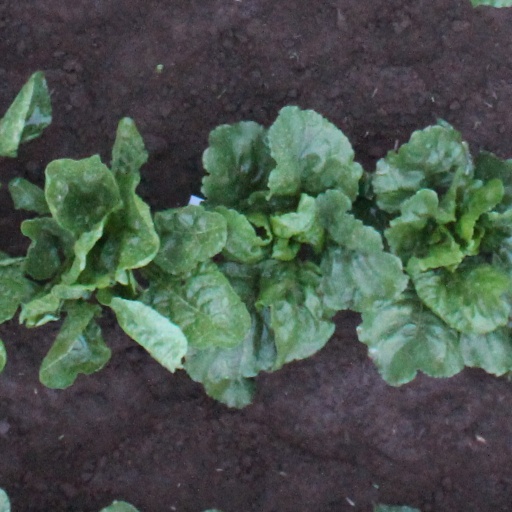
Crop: sugar beet